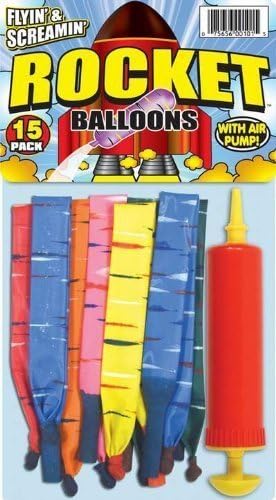
Rocket Balloons
Category: Toys & Games
Flyin' & Screamin'! Watch 'em fly! Hear 'em scream! 15 balloons and one pump included.
Features: With air pump | Flyin' & screamin' | 15 pack